Olympic Sports Center Gymnasium (Beijing)

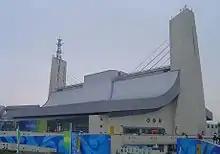
The indoor arena of the Olympic Sports Center Gymnasium.

The Olympic Sports Center Gymnasium is an indoor arena next to the Olympic Sports Center Stadium at the southern part of the Olympic Green in Beijing, China.